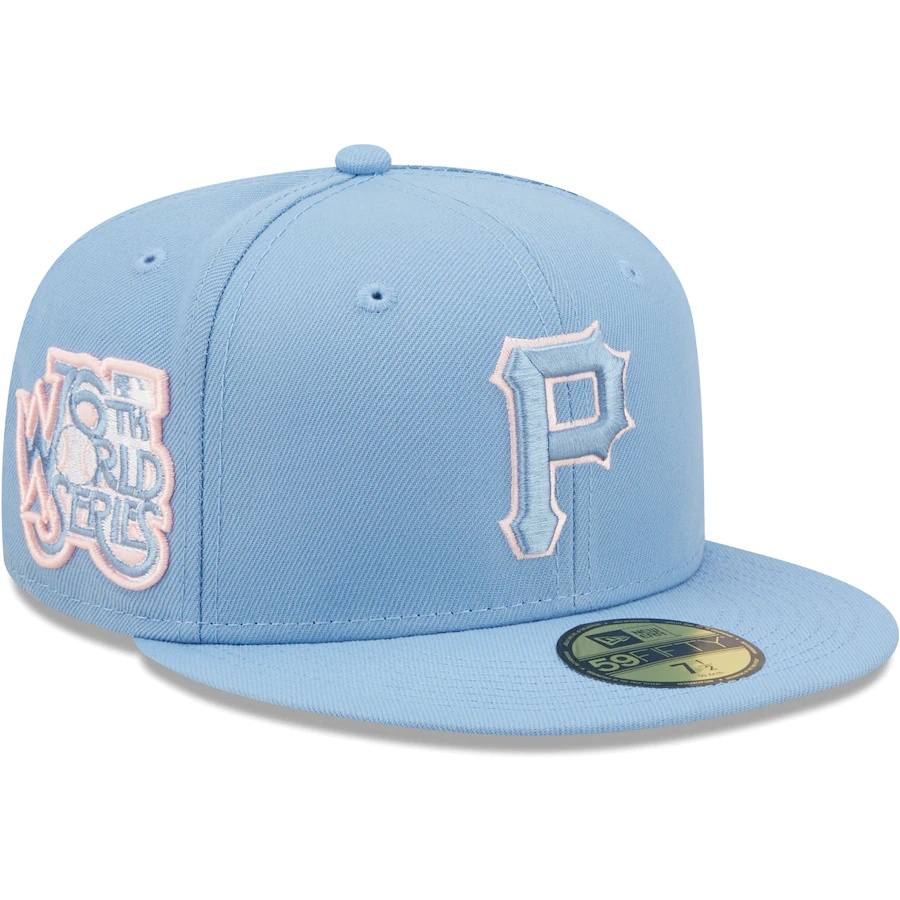
New Era Pittsburgh Pirates Light Blue 76th World Series 59FIFTY Fitted Hat
Add a stylish finishing touch to any fan getup with this Pittsburgh Pirates 59FIFTY hat by New Era. It features a fitted closure and a trendy high crown for a classic game day look. The pastel Pittsburgh Pirates embroidery on the front panels complements the 76th World Series patch, showing that you're more than a casual fan. Fitted Hat details Front embroidered design Side New Era logo Fitted 59FIFTY sizing Flat Bill High Crown Structured Imported Officially Licensed
Brand: Pittsburgh Pirates
Category: Apparel & Accessories > Clothing Accessories > Hats > Baseball Caps